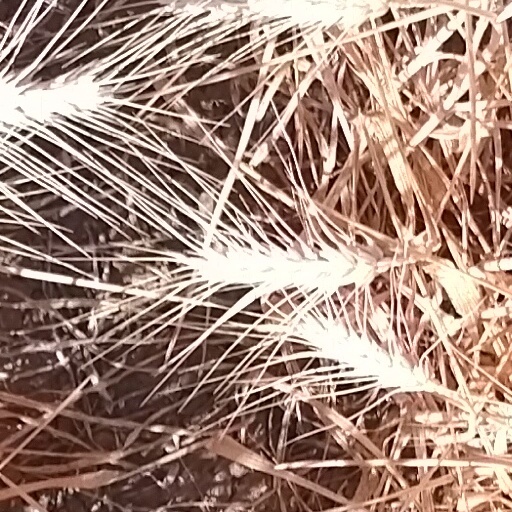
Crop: wheat